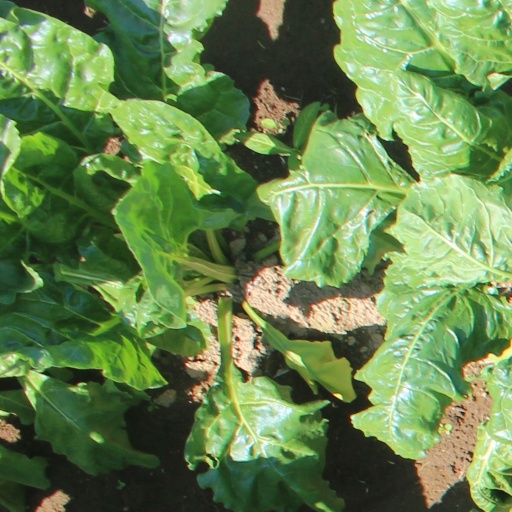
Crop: sugar beet